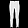
Label: Trouser